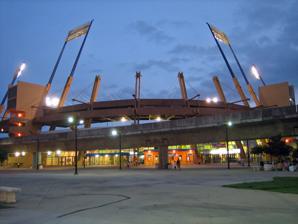
Building: Juan Ramón Loubriel Stadium
Country: Puerto Rico
Year built: 1974
Soccer stadium in Bayamón, Puerto Rico Juan Ramón Loubriel Stadium JRL La Islandera Front view of the stadium Full name Estadio Juan Ramón Loubriel Address Route 2, intersection with Route 5 Location Cerro Gordo , Bayamón, Puerto Rico Coordinates 18°23′36″N 66°09′03″W / 18.393425°N 66.15085°W / 18.393425; -66.15085 ( Juan Ramón Loubriel ) Owner Municipio de Bayamón Operator Municipio de Bayamón Capacity 24,000 Record attendance 12,993 – Puerto Rico Islanders vs. LA Galaxy (August 4, 2010) Field size 105 × 68 m Surface Grass Construction Broke ground 1972 Built 1973 Opened 1974 Renovated 2003, 2012 Construction cost Unknown Architect Thomas Marvel Tenants Puerto Rico men's national football team Puerto Rico women's national football team Vaqueros de Bayamón ( PRBL ) (1974–2003) Cangrejeros de Santurce (PRBL) (late 80s) Puerto Rico Islanders ( NASL ) (2004–2012) Puerto Rico FC (NASL) (2016–2017) Bayamón FC (2019–) Juan Ramón Loubriel Stadium (Spanish: Estadio Juan Ramón Loubriel ) is a soccer-specific stadium located in Bayamón, Puerto Rico . It is best known as the former home of the Puerto Rico Islanders of the North American Soccer League and current home of the Bayamón FC of the Liga Puerto Rico . The stadium can seat up to 12,500 people. It has easy access the metro station known as "Deportivo Station." History Built in 1973 as a baseball stadium with a capacity of 12,500, it was home to the Vaqueros de Bayamón until 2003 when the team became defunct. La Meca of Puerto Rican Football In 2003 with the Vaqueros folding, the stadium seemed doomed to be relegated to a youth stadium or to demolition, but late that same year the stadium became home of the Puerto Rico Islanders . Its " L " shaped stands were not suited for the sport and it originally had an awkward feel to it since the stand behind the goal angles away from the pitch. Another name that has been used for the stadium is "La Islandera" since it was the home of the Islanders. It was home to Bayamon FC , a professional football team in the Puerto Rico Soccer League now playing in the Bayamon Soccer Complex , and Sevilla Bayamon FC, now called Sevilla-FC Juncos ; they moved to Juncos . It has also played host to the CFU Club Championship Group C in 2006, where the Islanders played but lost to Trinidad and Tobago , W Connection 0-1 and the Puerto Rico MLS-USL Challenge in 2007, and two 2010 World Cup qualifying matches against the Dominican Republic and Honduras . Renovation in 2012 The renovations to the stadium have been made to upgrade a stadium created for baseball to be soccer-specific. The stadium will also have new dressing rooms and bathrooms and the replacement of some seating. There will also be some temporary bleachers until the addition for new seating is completed later. Lighting has also been adjusted to be more uniform across the field. The remodeling of the stadium will be done in several stages, with a total cost of $7 million. A view of the stadium in 2012 after the first phase of renovation. A new team, a new home (2015–2017) In 2015, it was announced home to Puerto Rico FC of the North American Soccer League . The team played in the 2016 North American Soccer League season of Fall season. Hurricane damage to the stadium (2017) On September 22, 2017, the stadium was severely damaged by Hurricane Maria , which led to cancellations of the games and forced Puerto Rico FC to play the next same matches in neutral venues. 2018-present The first match played after Hurricane María was a friendly match between Puerto Rico women's national football team and Argentina on September 2, 2018. On November 19, 2019, it was announced that Bayamón FC will be using the stadium for its home matches of the Liga Puerto Rico . Events The first boxing bout between Alfredo Escalera and Alexis Argüello dubbed The Bloody Battle of Bayamon , took place at the stadium on January 28, 1978. On July 16, 1988, wrestler Bruiser Brody was fatally stabbed in the shower by fellow wrestler Jose Huertas Gonzalez. On September 26, 1992 the heavy metal band Iron Maiden played on their Fear of the Dark Tour. This was the first time Iron Maiden visited Puerto Rico. The popstar Madonna performed a sold out concert at the stadium on October 26, 1993 during The Girlie Show World Tour . American pop-singer Michael Jackson planned to perform there in November 1993 as part of his Dangerous World Tour , but the concert was cancelled due to Jackson’s illness The rock band Aerosmith performed there on January 28, 1994 during their Get a Grip Tour . References Association football portal Puerto Rico portal Wikimedia Commons has media related to Juan Ramon Loubriel Stadium .